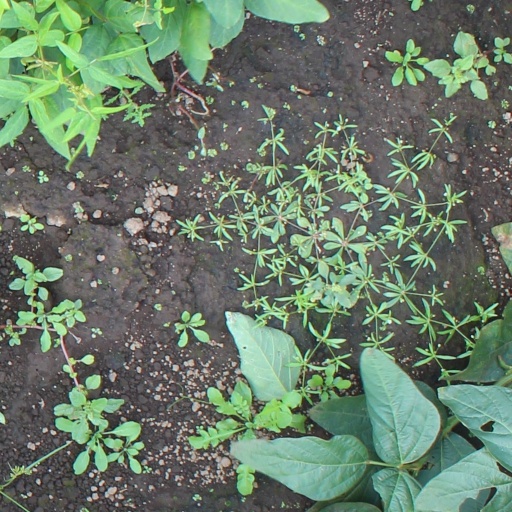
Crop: soybean